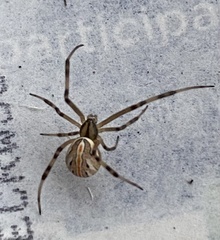
Species: Lactrodectus_hesperus